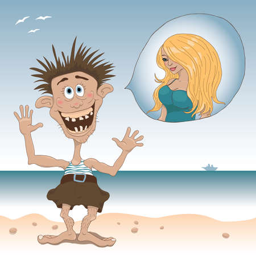
illustration of a strange happy man on the beach dreaming about beautiful woman